Three Hearts for Julia

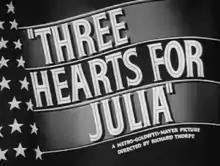

Three Hearts for Julia is a 1943 American romantic comedy film starring Ann Sothern and Melvyn Douglas. Directed by Richard Thorpe, the picture was distributed by Metro-Goldwyn-Mayer.